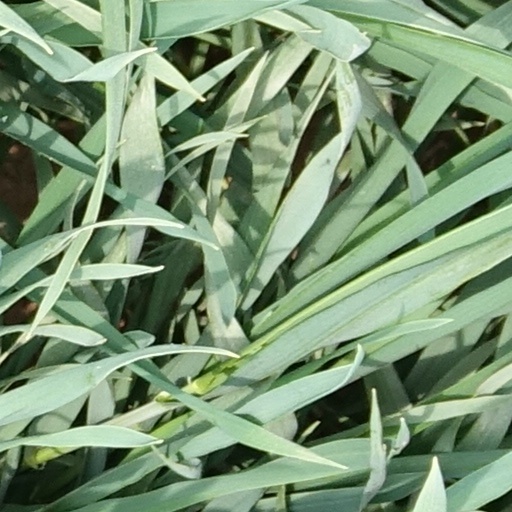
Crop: wheat